Holodance

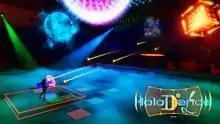
Key screenshot of Holodance V0.8, in the environment "Virtual Clubbing", with gameplay (anime girl catching orbs).

Following Splines is a mechanic introduced in Level 4 of the story mode of Holodance. It is used for sustained instruments. The way this mechanic works is similar to catching orbs in the initial phase until a note starts: The floating spline flies towards the player from a distance and arrives near the player when the note starts. Once the note has started and is sustained, the player now has to keep following an orb that keeps moving along the spline path, which is synchronized with the duration of the given note. That path starts when the note starts, and it ends when the note ends. The full spline path is visualized from the beginning, so the player knows where to move and by an orb following that path with the correct speed, the player also knows at what pace to move. This way, any hand movement could be choreographed. The score that players receive is calculated using how much of the time of the note their hand was actually inside the sphere while it moved along the path. This mechanic was first revealed in August 2015.